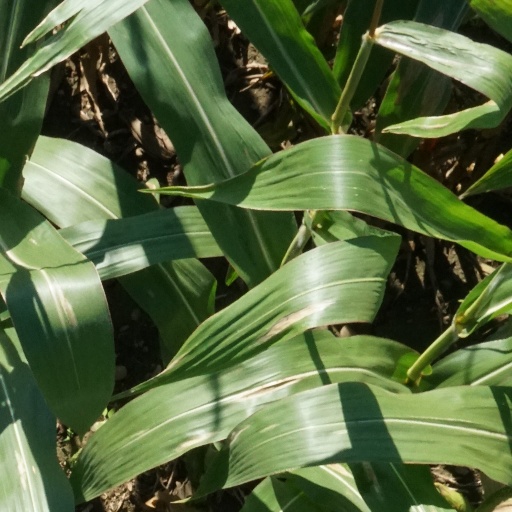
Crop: maize; corn